Merrymeet

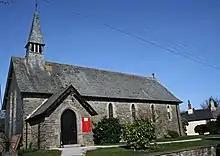
Merrymeet Church

Merrymeet is a Hamlet in north of the parish of Menheniot in east Cornwall, England. Merrymeet is on the A390 main road.